Darren Henry

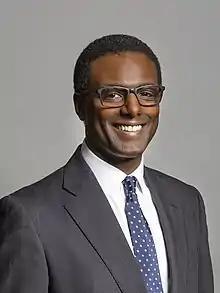
Official portrait, 2020

Darren George Henry (born 4 August 1968) is a British Conservative Party politician who served as the Member of Parliament (MP) for Broxtowe from 2019 until his defeat in 2024. Henry briefly served as an Assistant Government Whip from September to October 2022.